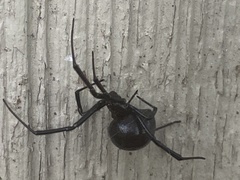
Species: Lactrodectus_hesperus